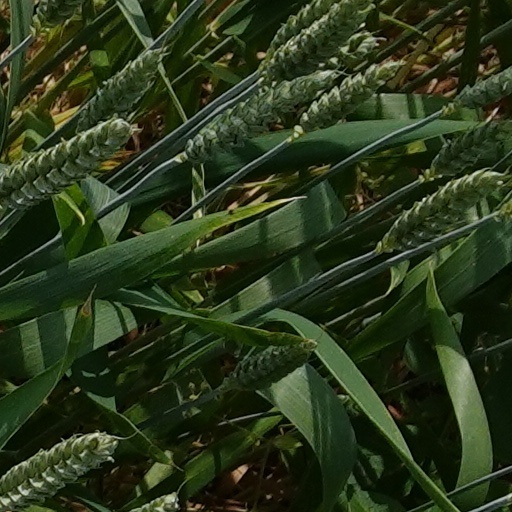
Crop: wheat